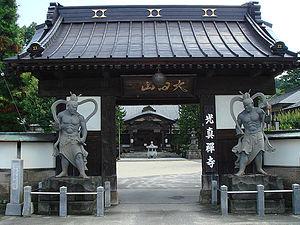
Ōtawara est une ville située dans la préfecture de Tochigi au Japon.